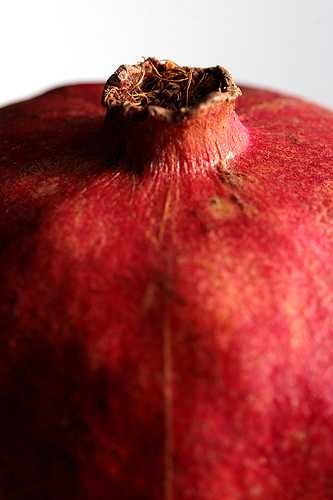
Label: Pomegranate